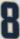
Number: 8